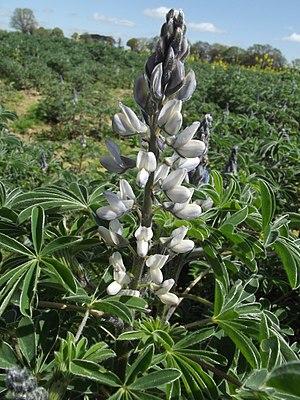
Lupinus albus L. [Détermination
Lupinus albus, le lupin blanc, est une espèce de plantes herbacées annuelles de la famille des Fabaceae, sous-famille des Faboideae, originaire du bassin méditerranéen, largement cultivées pour leurs graines tant en alimentation humaine qu'en alimentation animale.
La liste des espèces du genre Lupinus comprend environ 400 espèces acceptées. Ces espèces sont regroupées en deux sous-genres, Lupinus subgen Lupinus et Lupinus subgen Platycarpos Kurl..